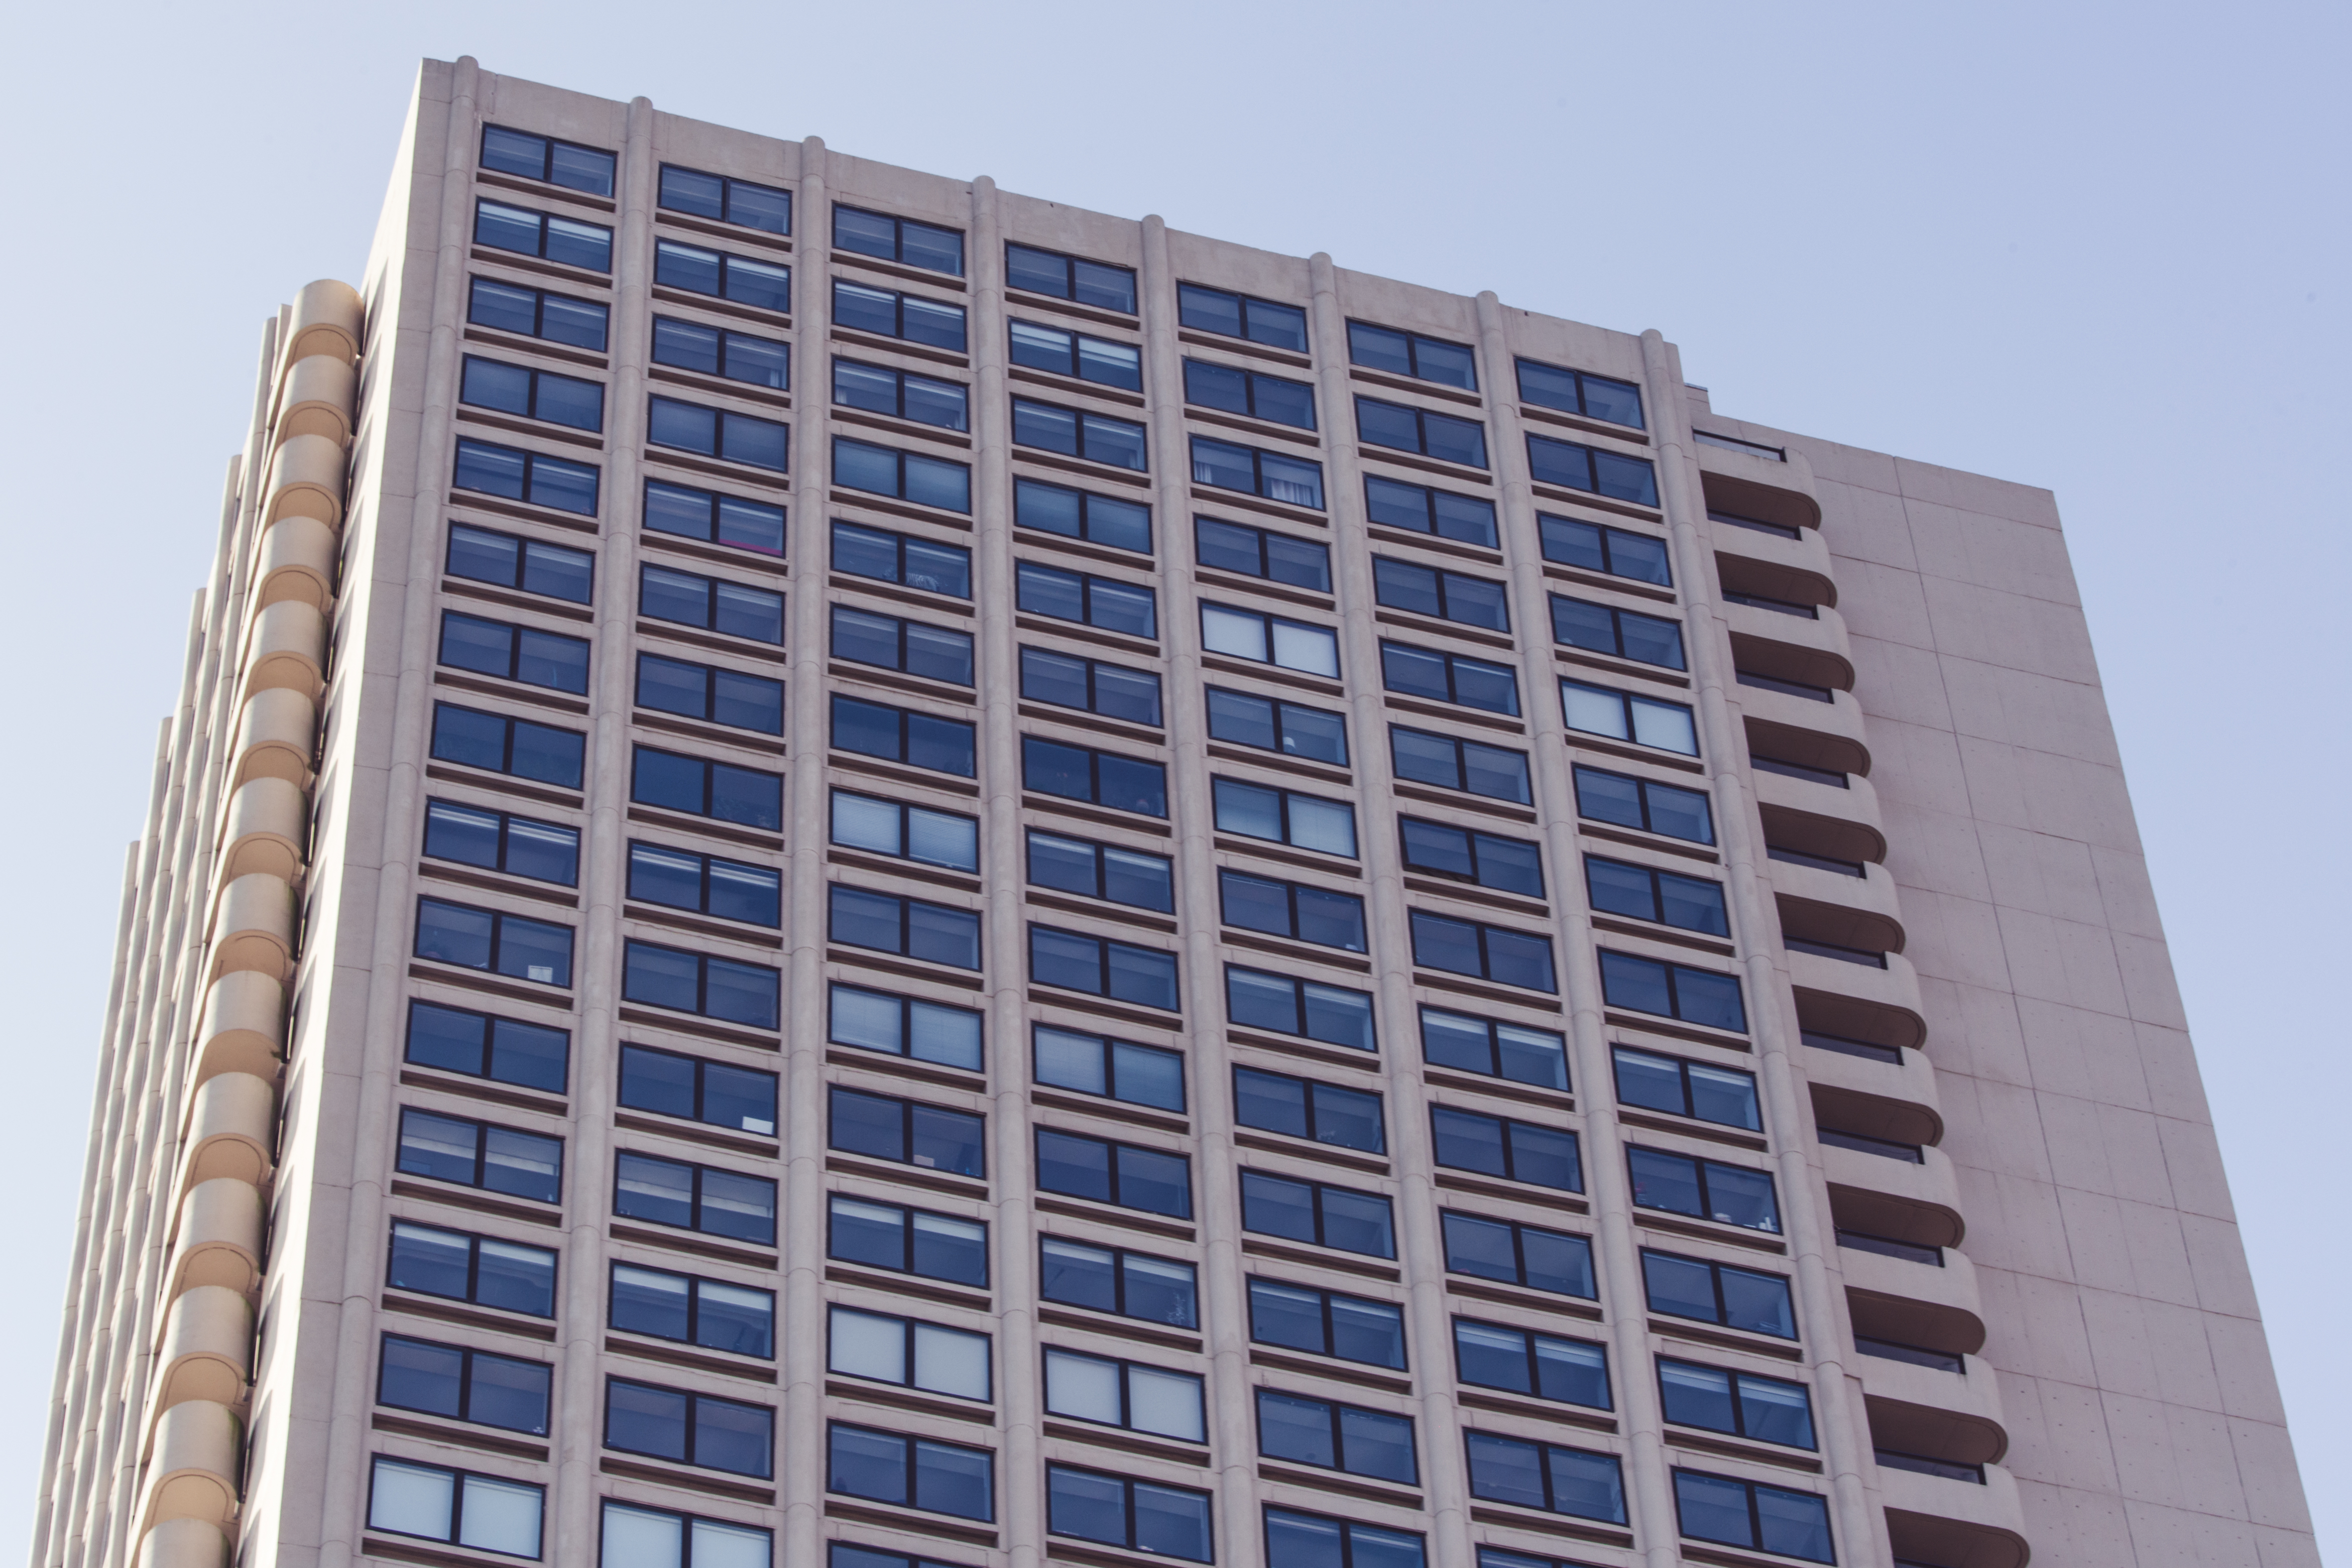
building, sky, window, skyscraper, house, urban design, condominium, tower block, composite material, facade, tower, symmetry, commercial building, city, electric blue, engineering, rectangle, mixed use, apartment, headquarters, pattern, concrete, glass, daylighting, downtown, corporate headquarters, fixture, company, room, reinforced concrete